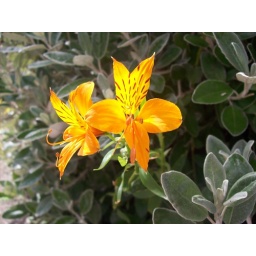
orange flower in the garden